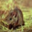
Label: mouse